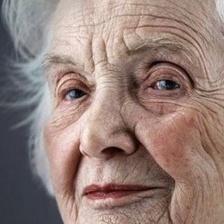
Label: faces